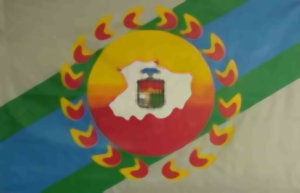
Torres est l'une des 9 municipalités de l'État de Lara au Venezuela. Son chef-lieu est Carora. En 2011, la population s'élève à 185 275 habitants.